Pallavi Fauzdar

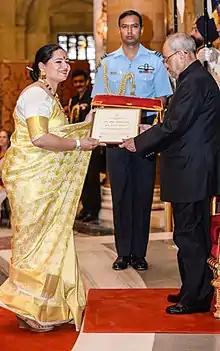
Pallavi Fauzdar receiving Nari Shakti Award by the President of India at Rastrapati Bhawan, New Delhi

Pallavi Fauzdar (born 20 December 1979) is an Indian woman best known for her high altitude motorcycle riding and her social work. Her exploits have been recognised by a number of firsts in the "Limca Book of Records".